Serhiy Zhadan

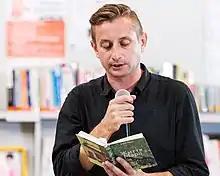
Serhiy Zhadan, 2015, Wrocław

Zhadan has translated poetry from German, English, Belarusian, and Russian, from such poets as Paul Celan and Charles Bukowski. His own works have been translated into German, English, Estonian, French, Italian, Swedish, Norwegian, Polish, Serbian, Croatian, Lithuanian, Latvian, Georgian, Belarusian, Russian, Hungarian, Armenian, and Czech.